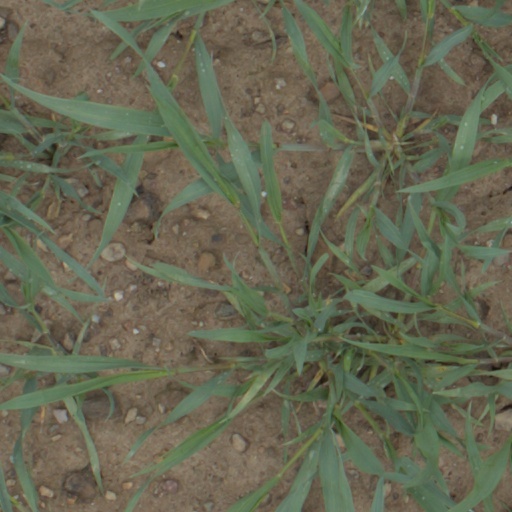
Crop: wheat